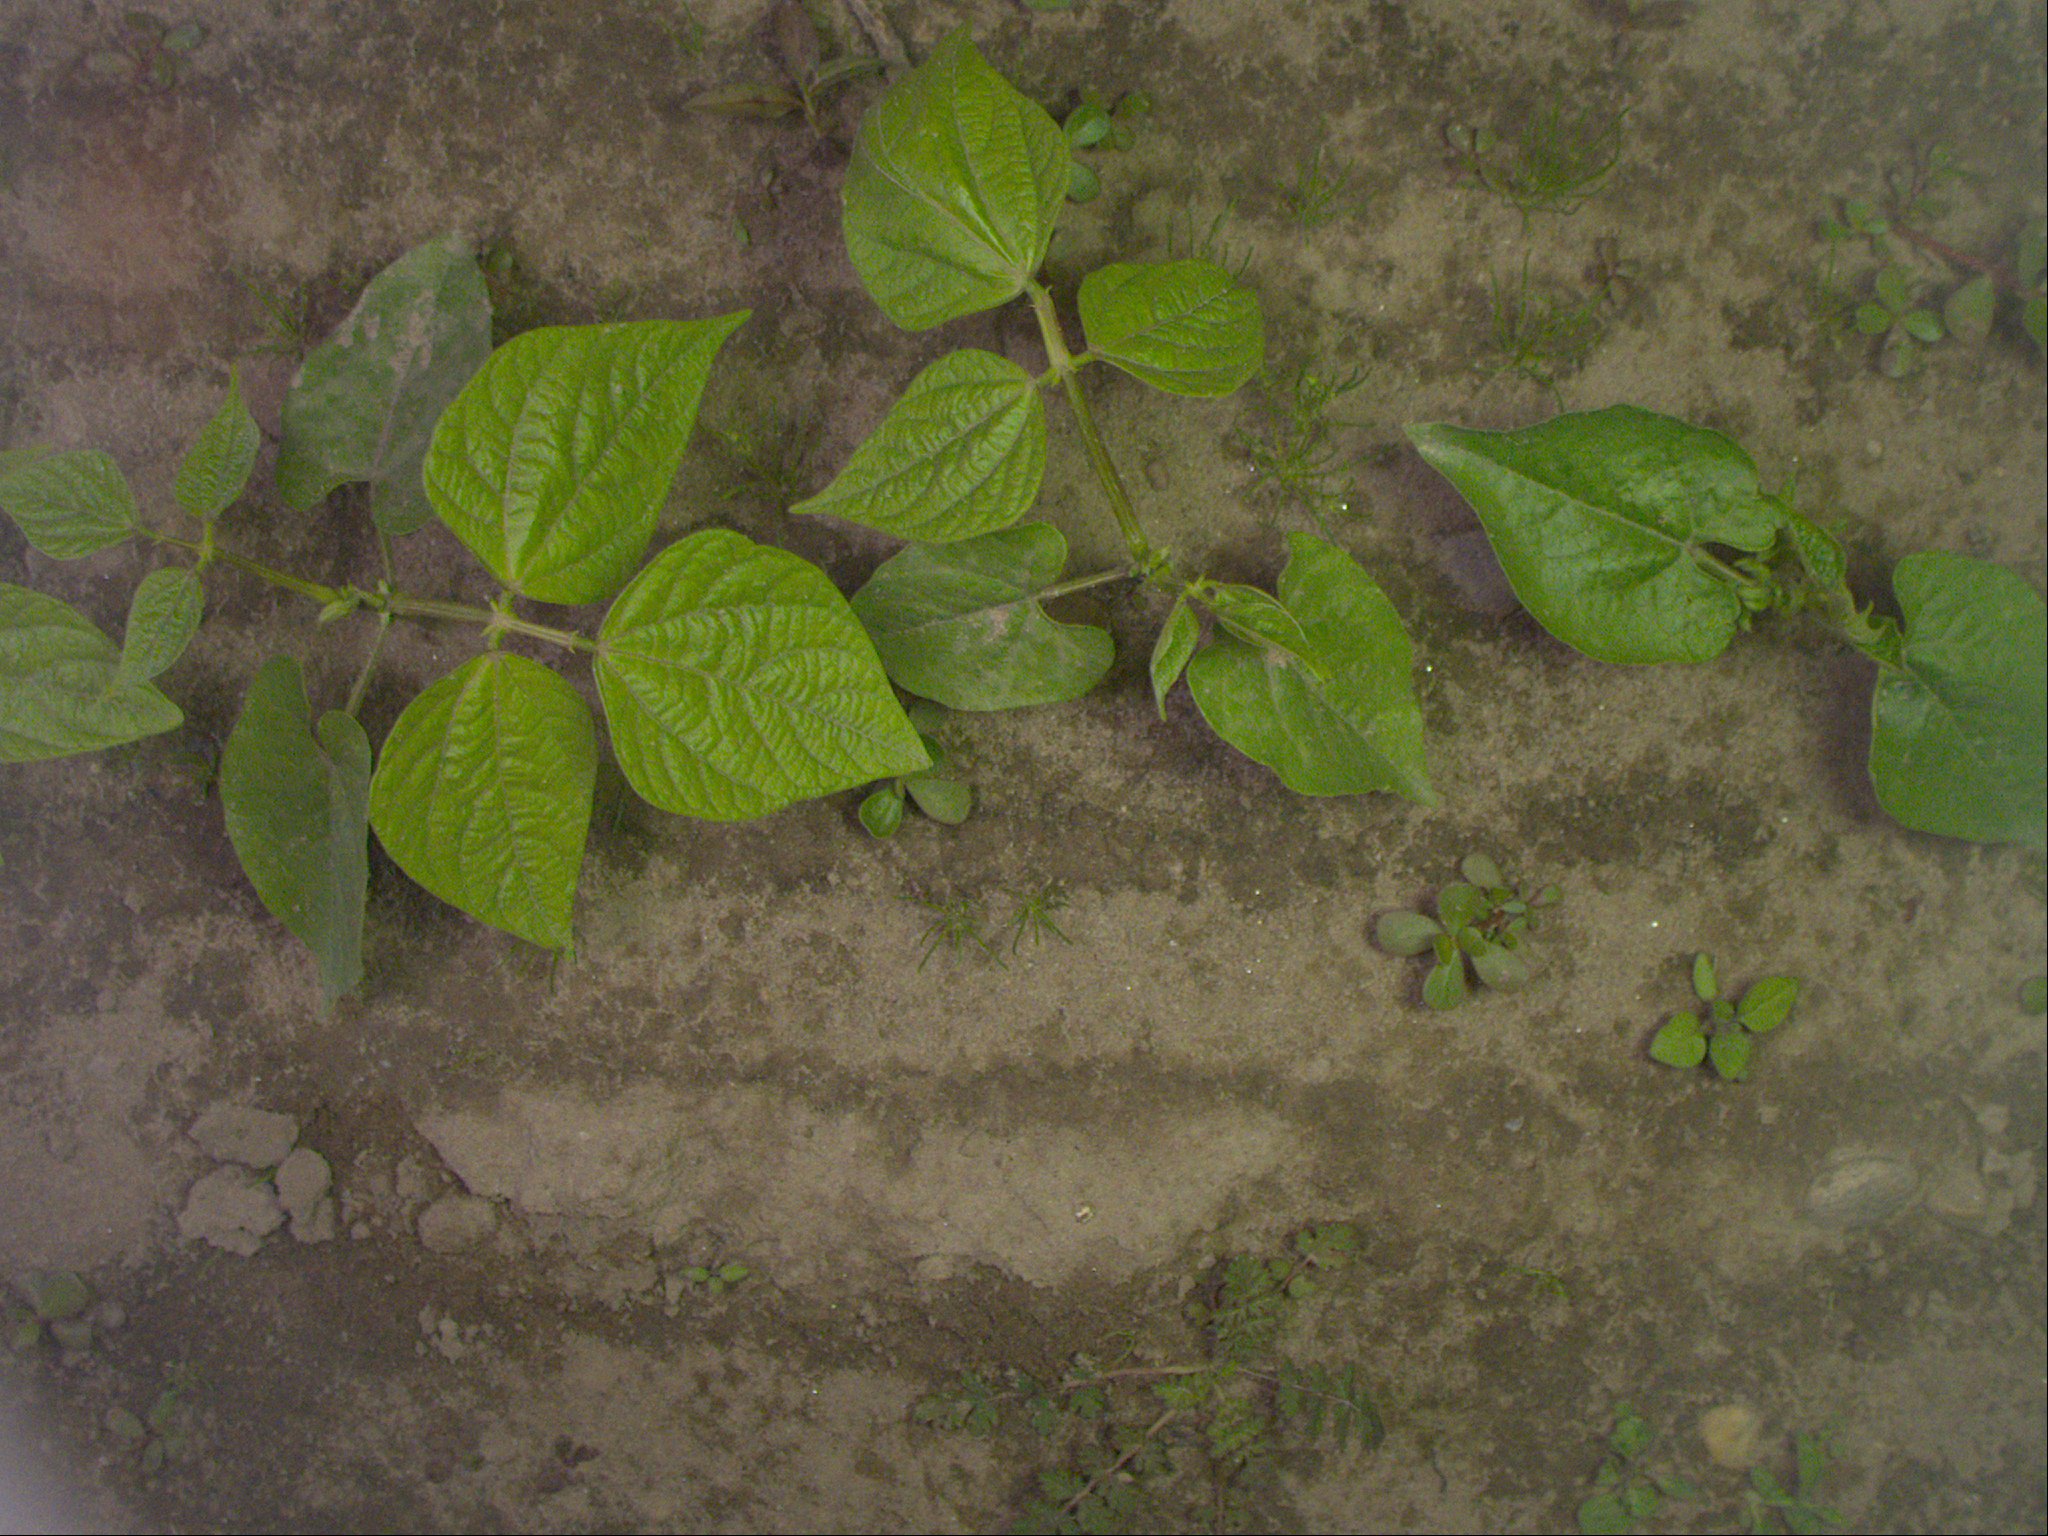
Crop: bean
Objects: bean, stem_bean, bean, stem_bean, bean, stem_bean